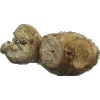
Label: Ginger Root 1